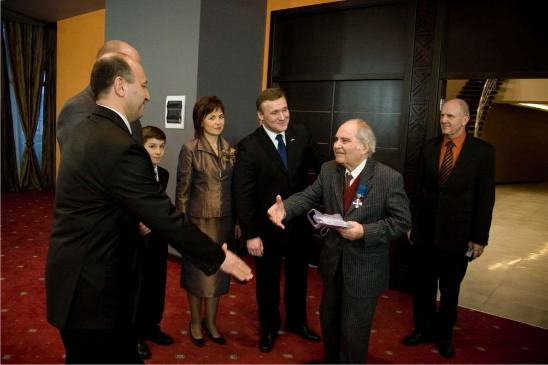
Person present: Yes